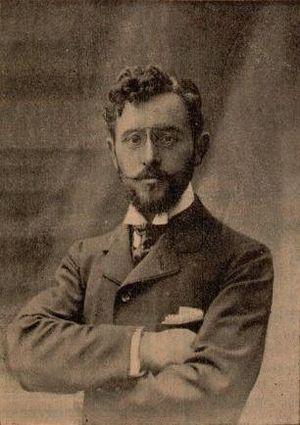
Portrait du compositeur français Florent Schmitt (1870 - 1958), Grand Prix de Rome en 1900
Florent Schmitt est un compositeur français, né à Blâmont le 28 septembre 1870 et mort à Neuilly-sur-Seine le 17 août 1958.
17 février : La Saint-Lucas, opéra de Karel Miry, créé à Gand.
Le Quintette pour piano et cordes, op. 42, est une œuvre de Louis Vierne en trois mouvements pour piano et quatuor à cordes.
Le Quatuor à cordes nᵒ 1 ou Premier quatuor à cordes d’Arthur Honegger est une œuvre de musique de chambre commencée en 1913 et achevée en 1917. Consacré comme la première œuvre d'importance du compositeur, le quatuor influencé par Max Reger, dédié à Florent Schmitt est édité par Max Eschig. Comportant trois mouvements, sa durée d'exécution est d'environ 25 minutes.